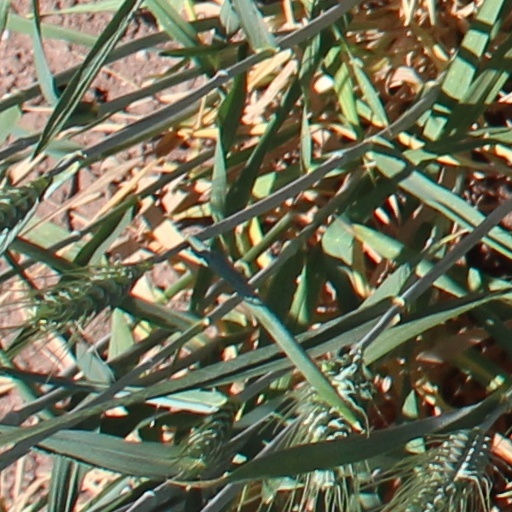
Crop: wheat